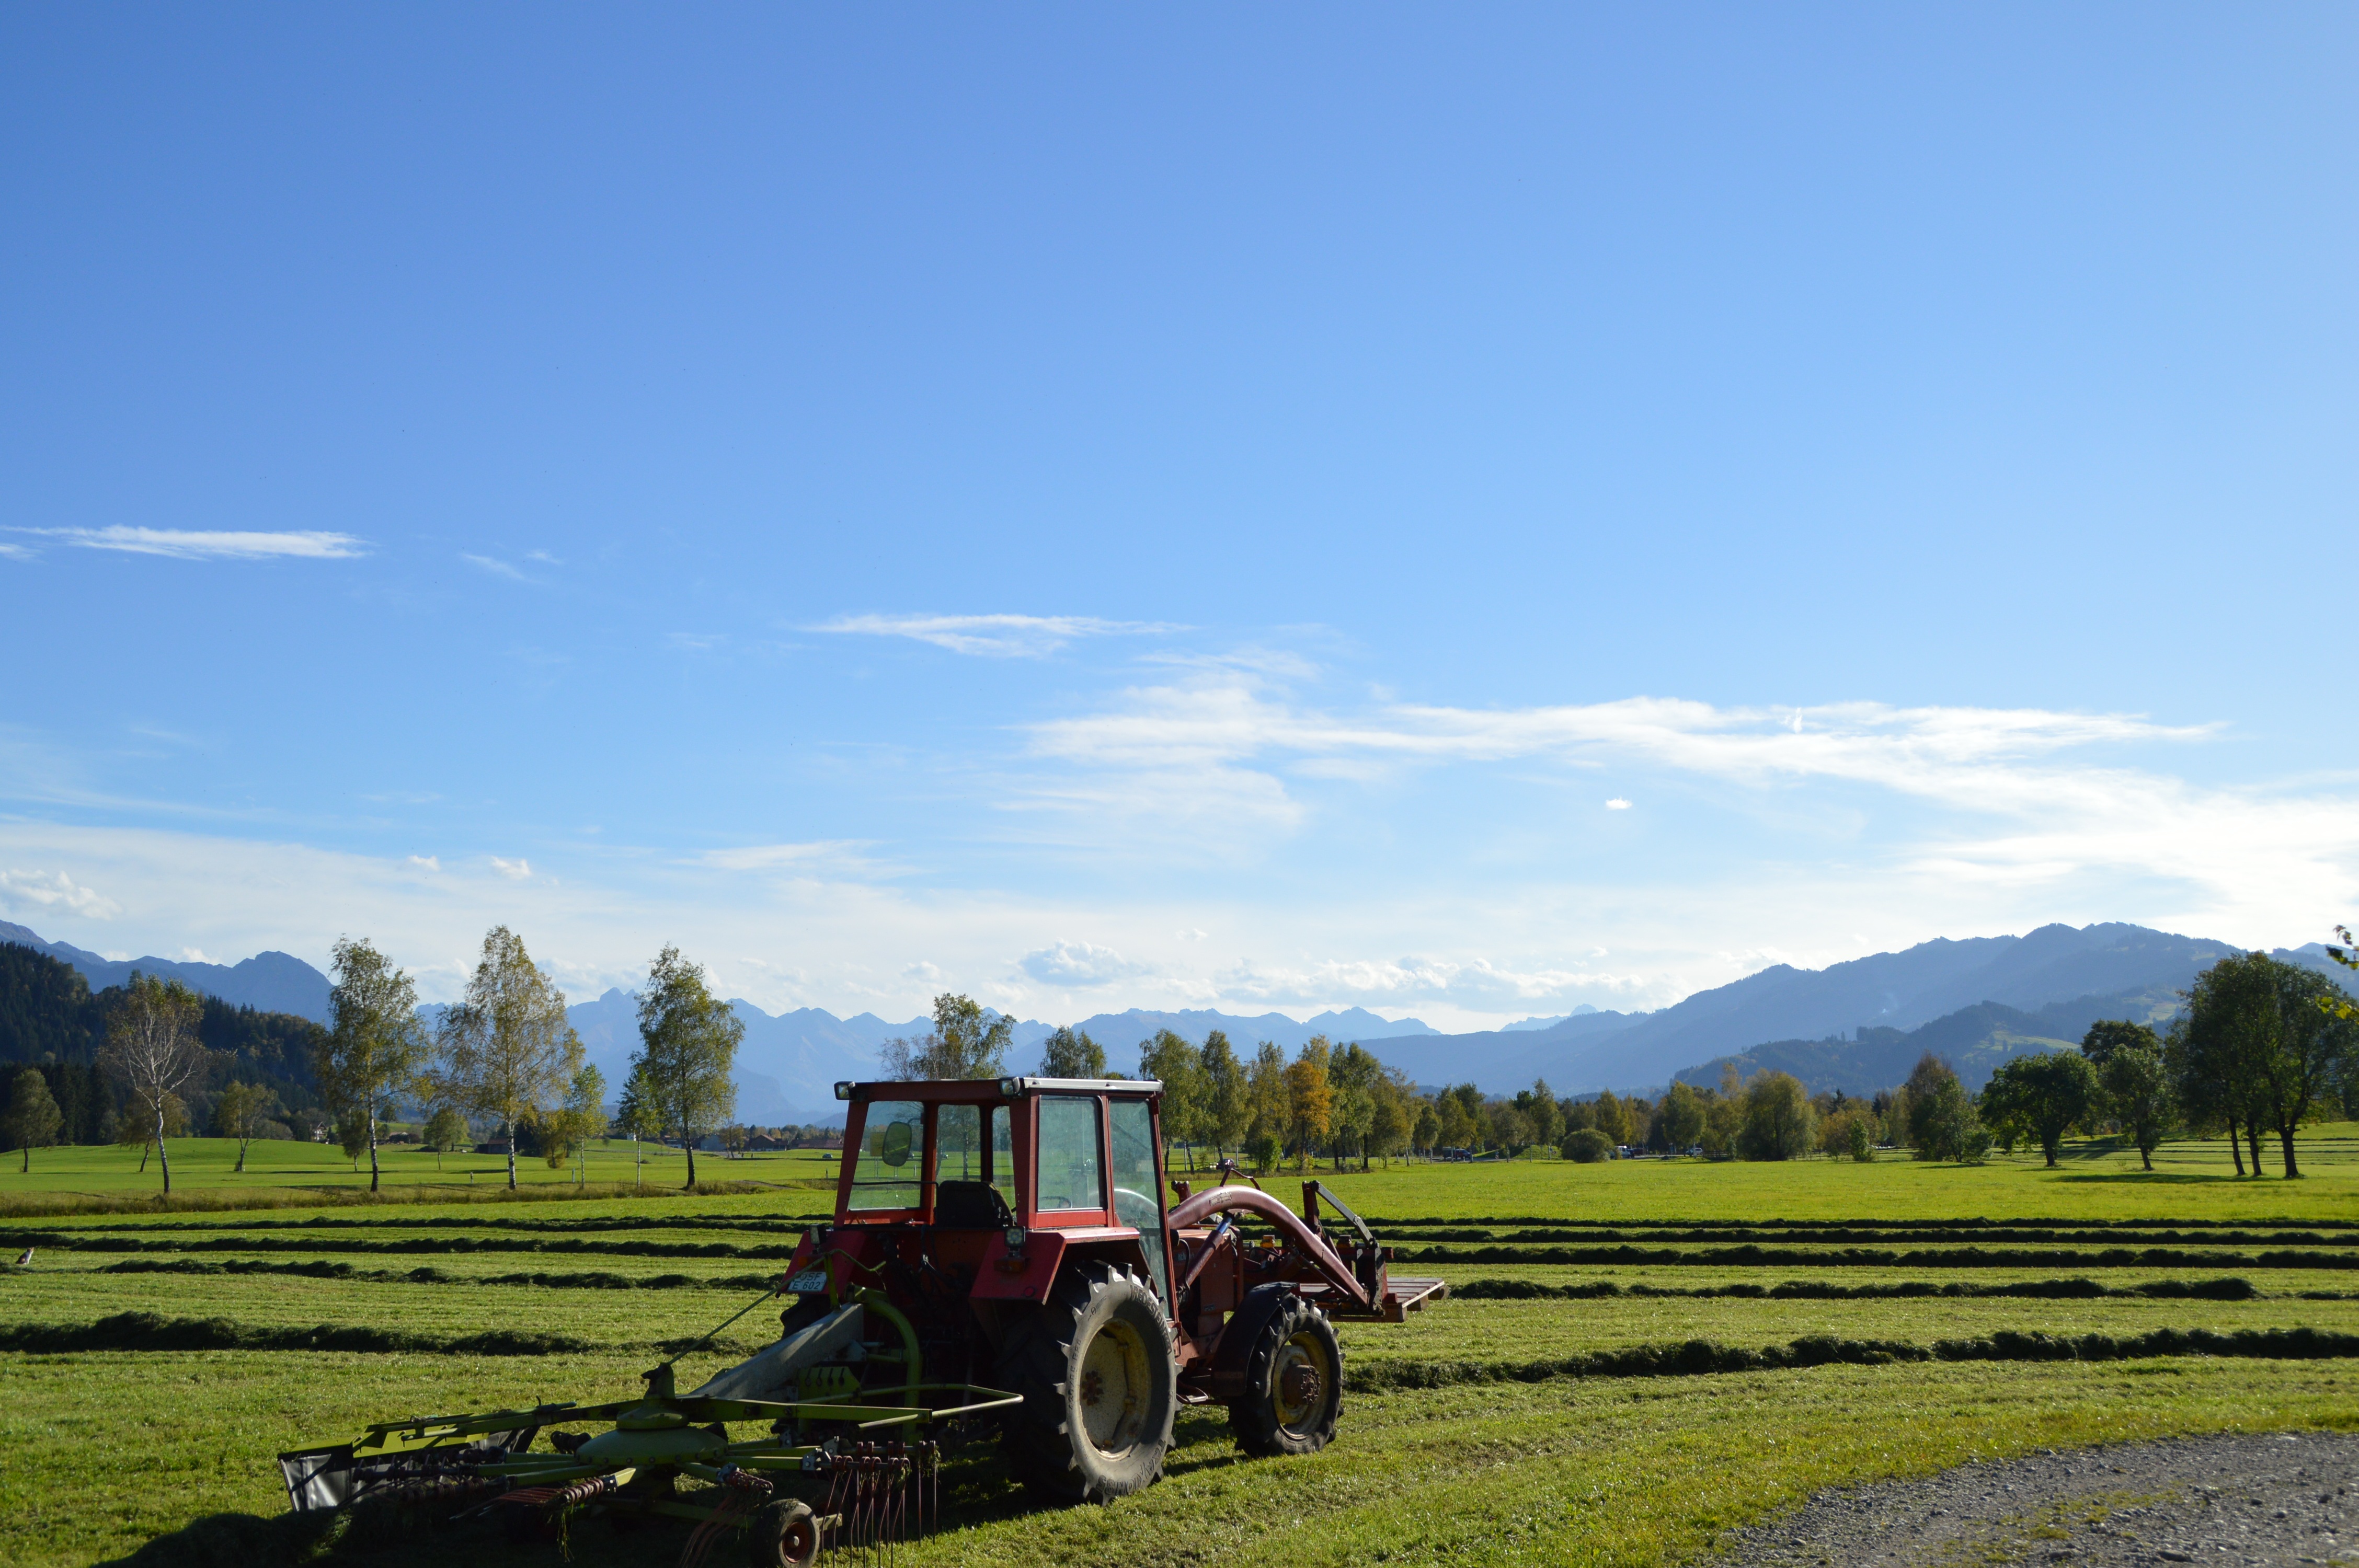
landscape, grass, sky, tractor, field, farm, lawn, meadow, prairie, mountain range, vehicle, pasture, autumn, alpine, blue, agriculture, plain, grassland, october, rural area, allg u, hair dryer, grass family